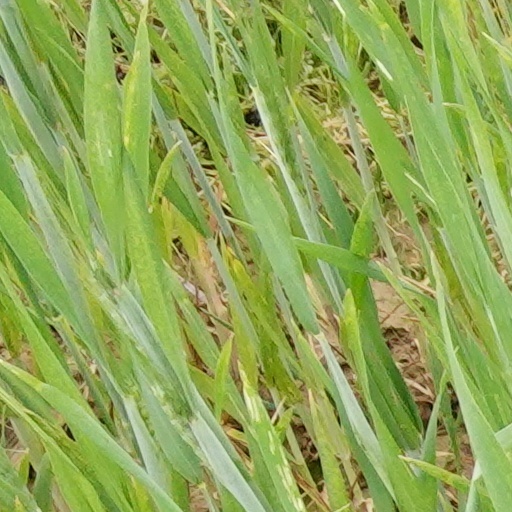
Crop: wheat